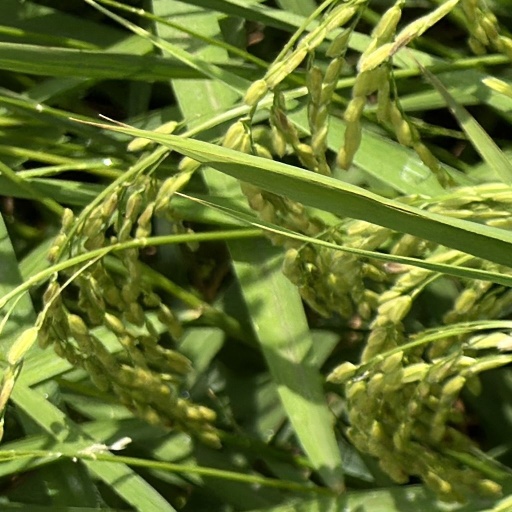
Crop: rice